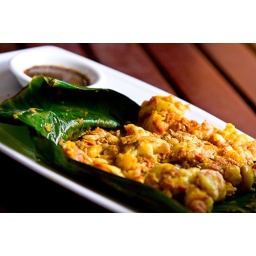
Delicious chicken cooked in a banana leaf with a pepper dipping sauce.